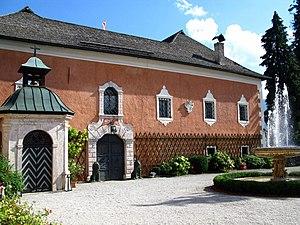
Nötsch im Gailtal est une commune autrichienne du district de Villach-Land en Carinthie.